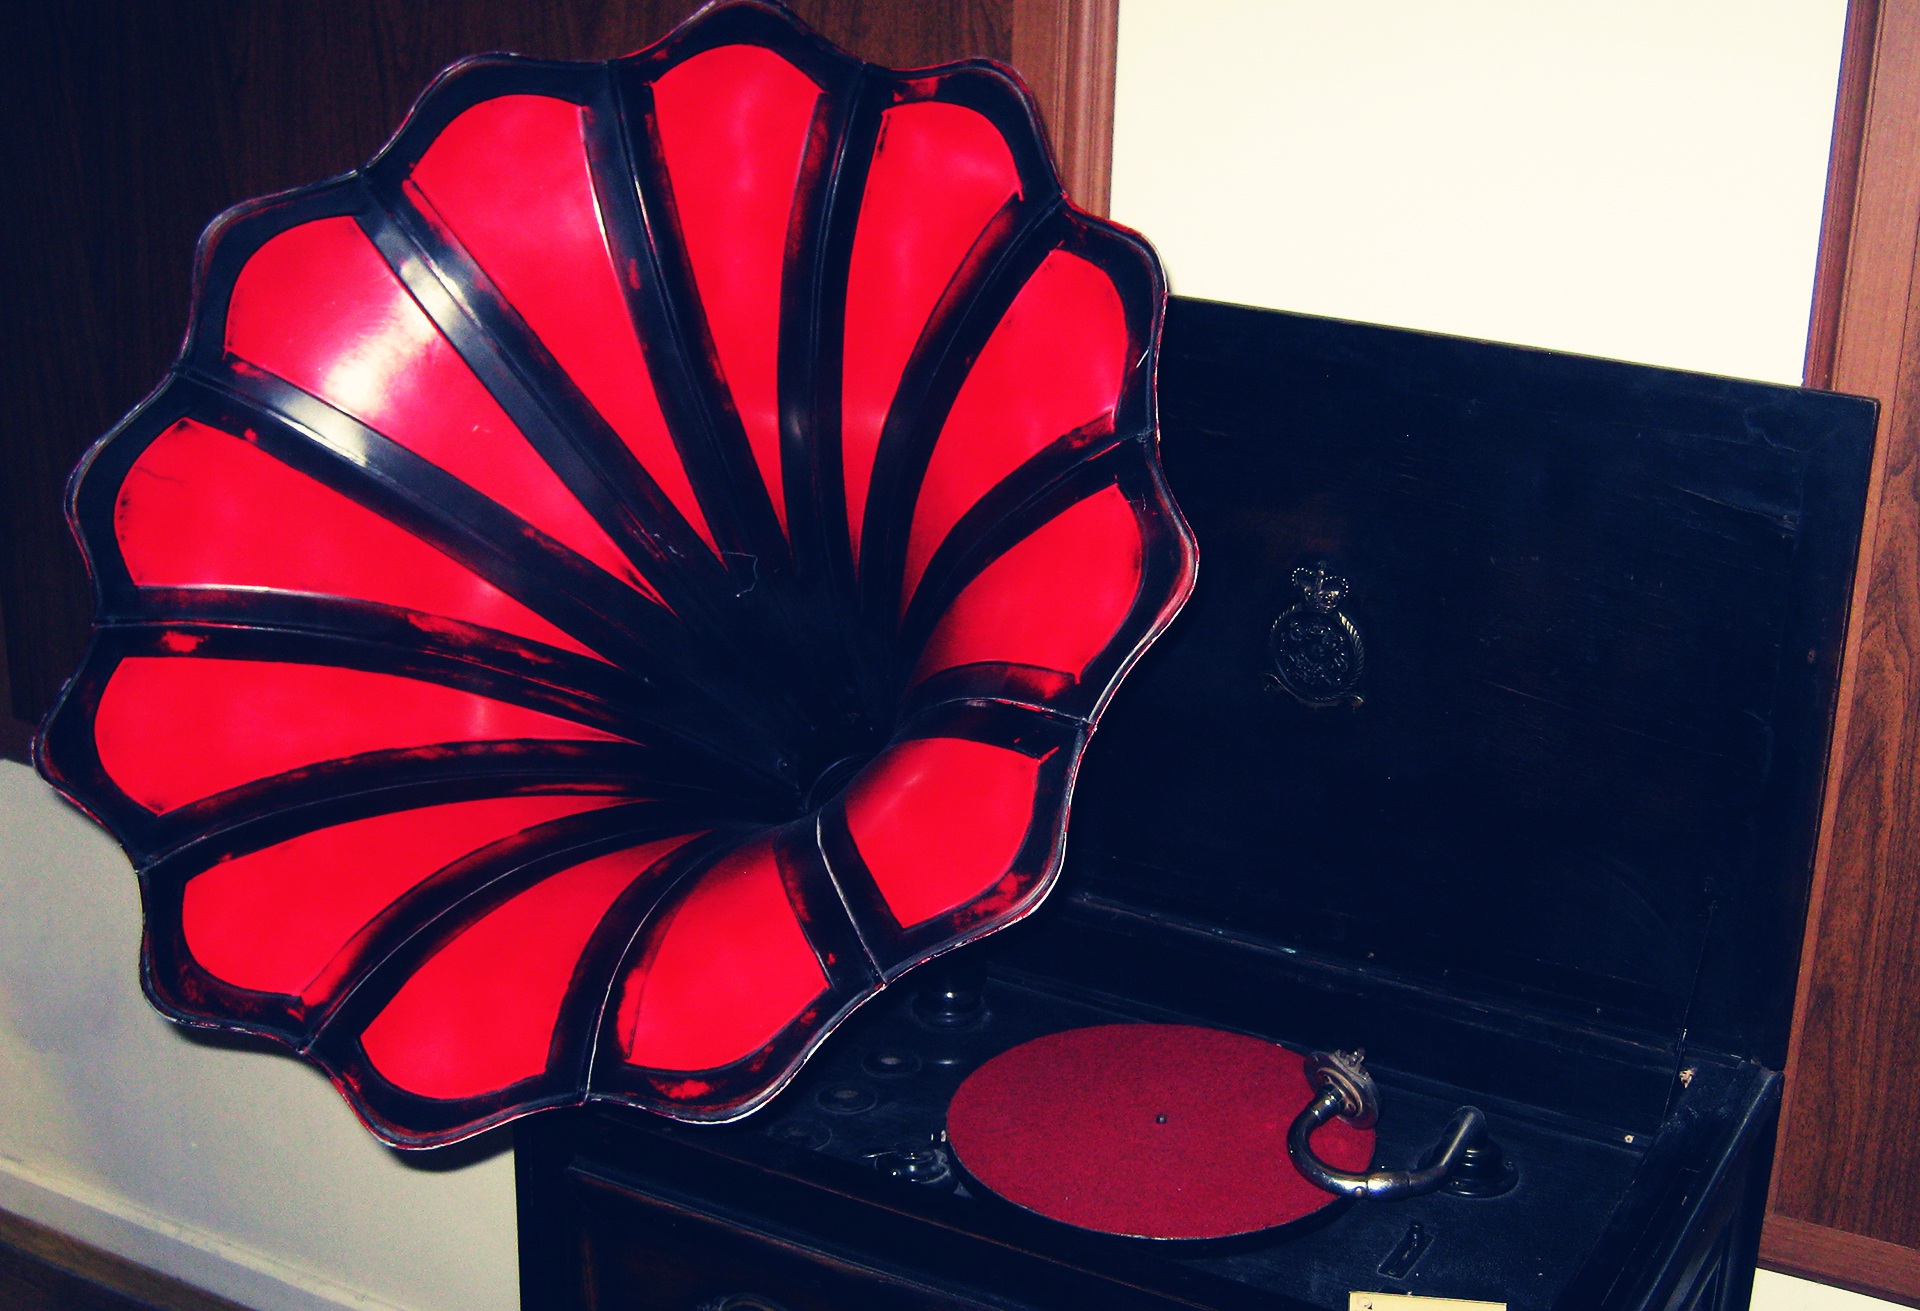
music, vintage, retro, flower, petal, glass, old, red, color, grunge, black, lighting, material, circle, art, audio, shape, gramophone